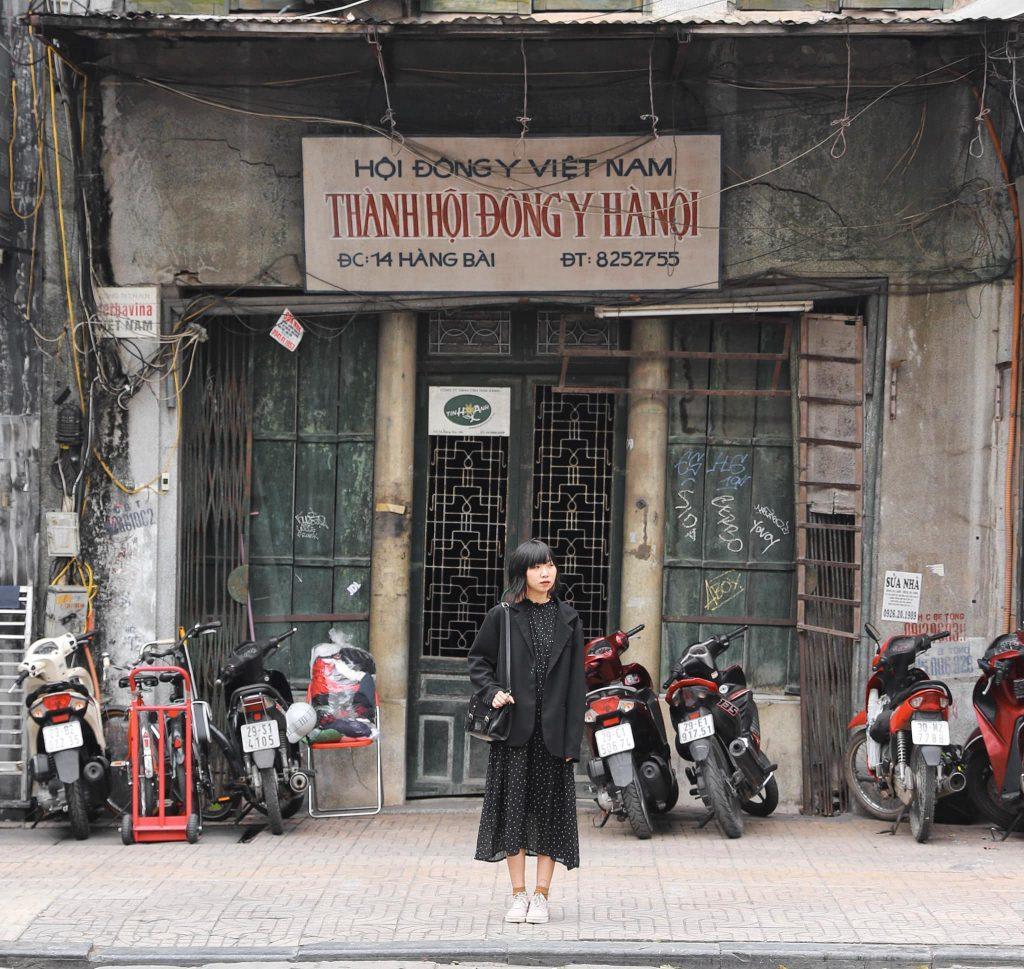
có những chiếc xe máy đang được dựng ở phía trước của căn nhà